Grumman F6F Hellcat

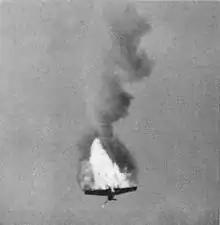
A F6F-5K Hellcat target drone is shot down by the heavy cruiser USS "Saint Paul", in 1954.

After the war, the Hellcat was succeeded by the F8F Bearcat, which was smaller, more powerful (powered by uprated Double Wasp radials) and more maneuverable, but entered service too late to see combat in World War II.